Leonard Mlodinow

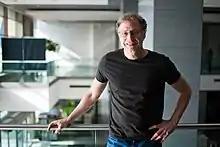

Leonard Mlodinow (born November 26, 1954) is an American theoretical physicist and mathematician, screenwriter and author. In physics, he is known for his work on the large N expansion, a method of approximating the spectrum of atoms based on the consideration of an infinite-dimensional version of the problem, and for his work on the quantum theory of light inside dielectrics.